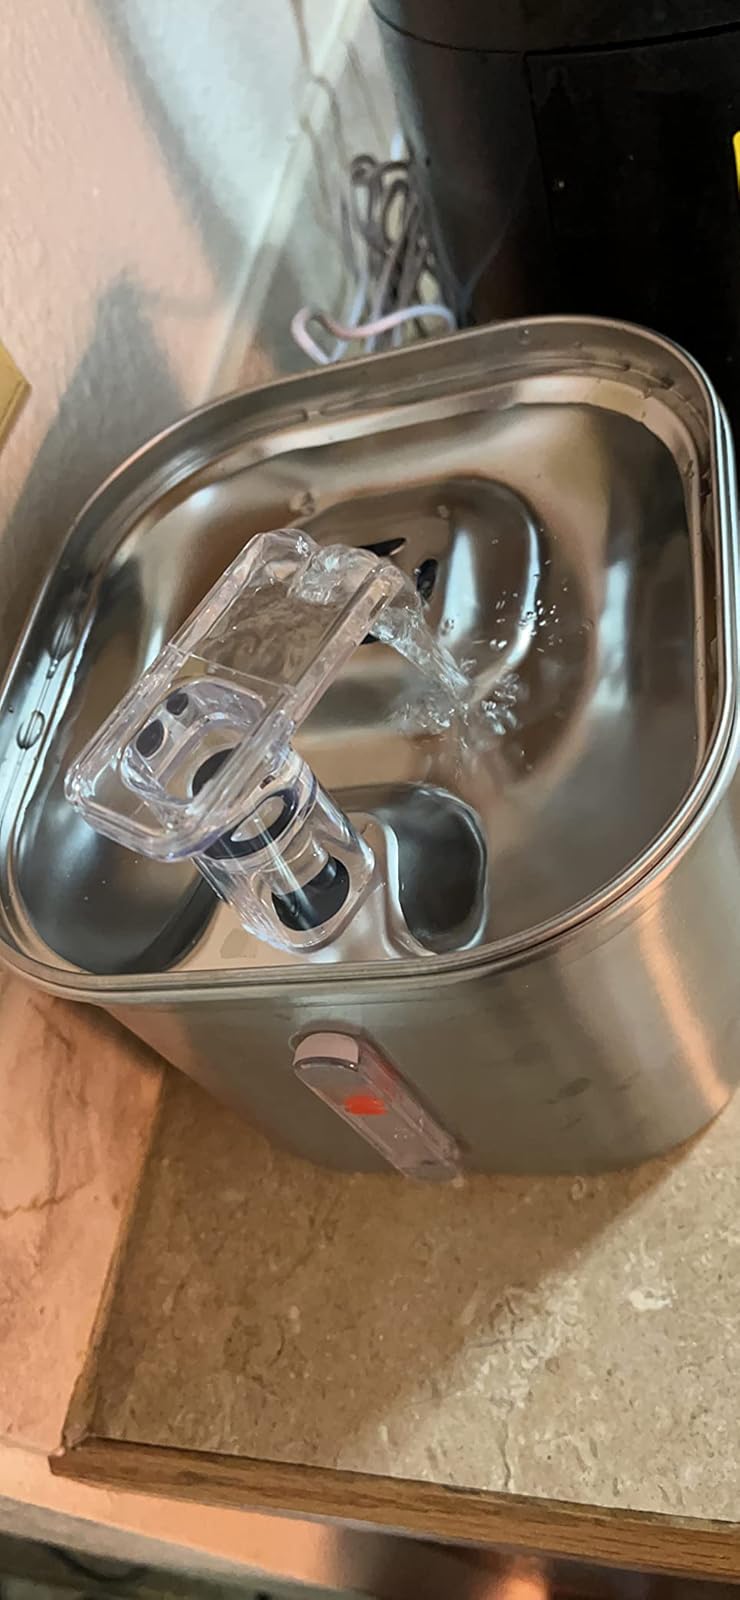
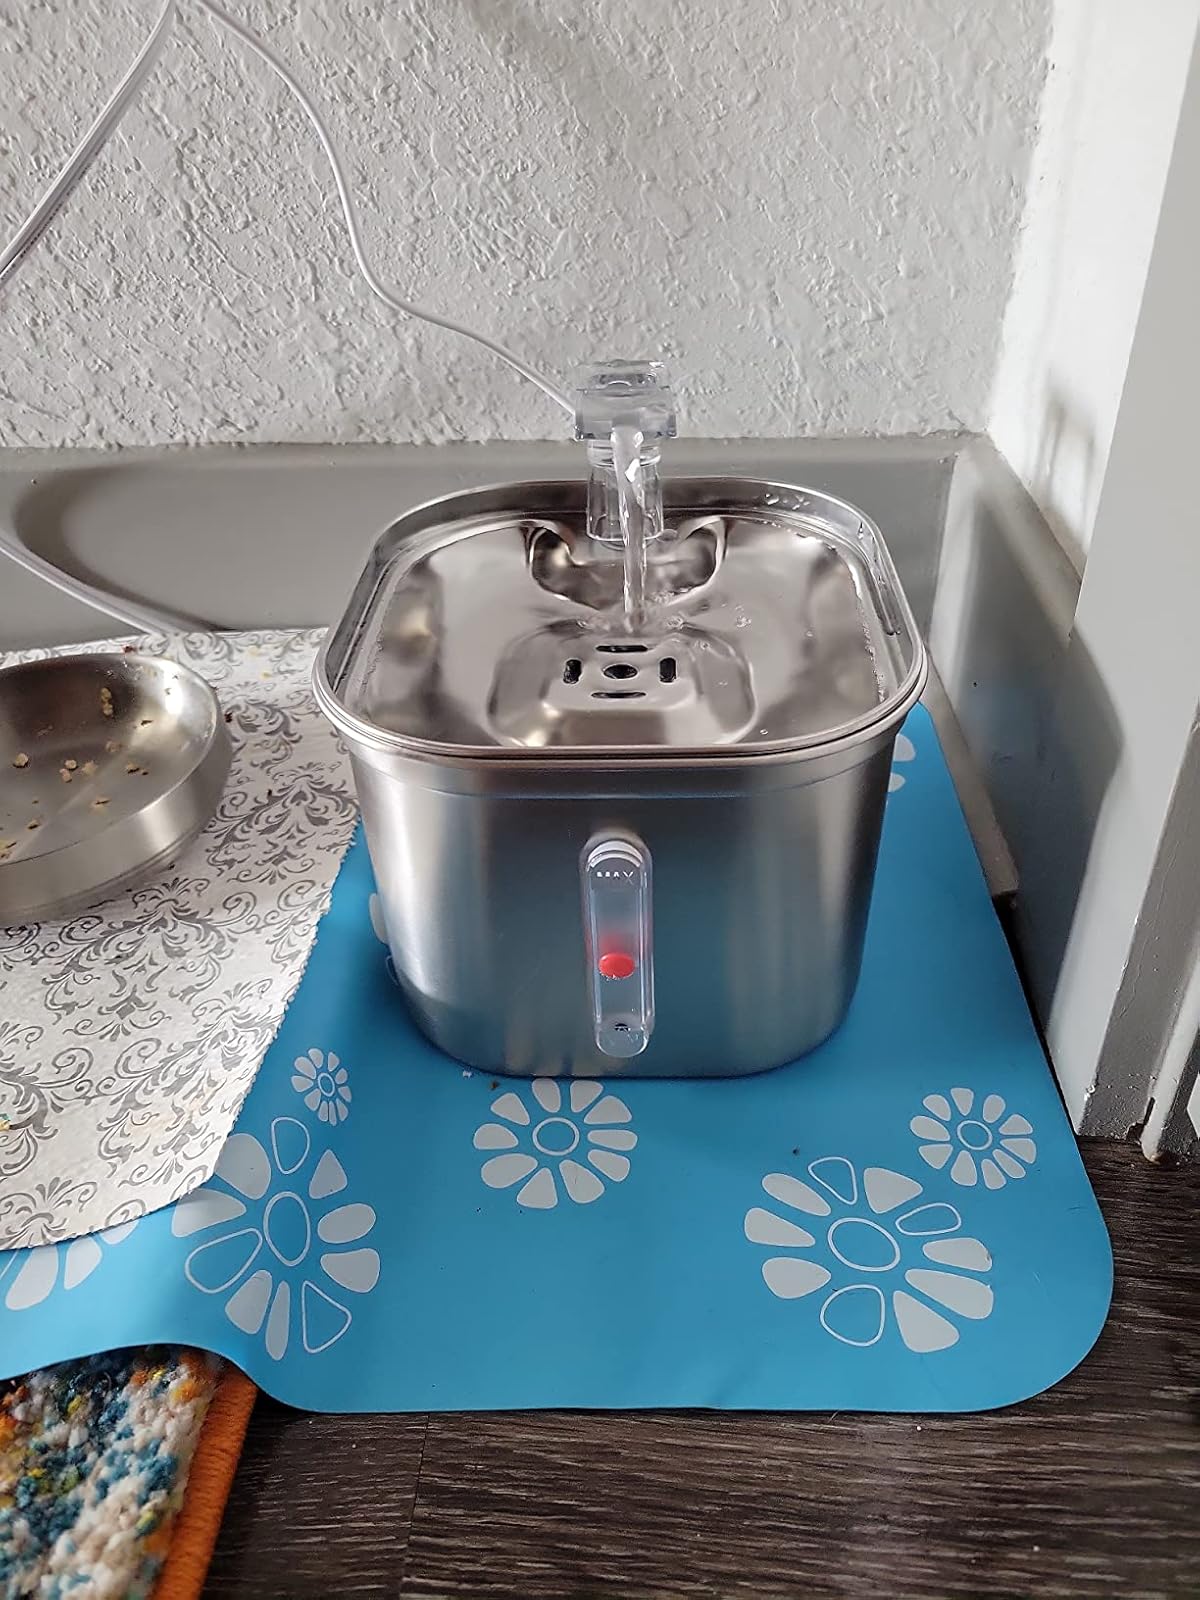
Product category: items_bowl
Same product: yes